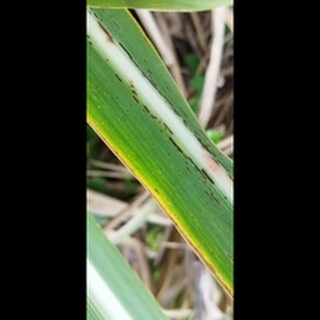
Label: sugarcane_rust